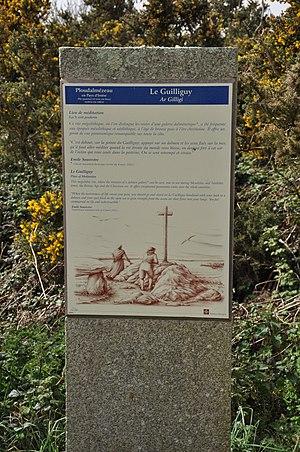
Panneau d'indication touristique concernant la croix du Guilliguy à Portsall (29), France.
Le Guilliguy est un promontoire dominant le port de Portsall, dans le département du Finistère. Il offre un panorama sur le port de Portsall et sur le grand large.
La Croix du Guilliguy est un monument se situant en haut du Guilliguy à Portsall dans la commune de Ploudalmézeau.